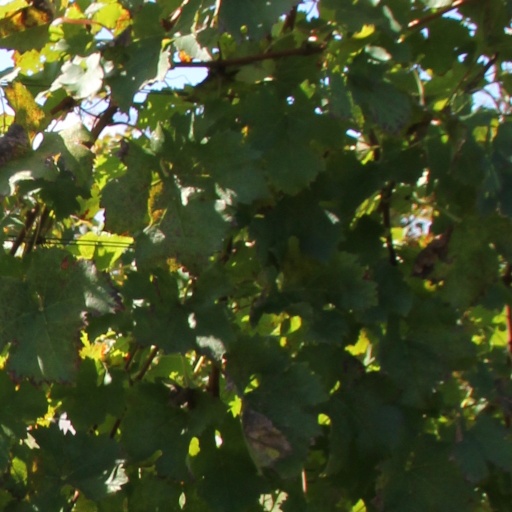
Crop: grape